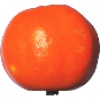
Label: Clementine 1